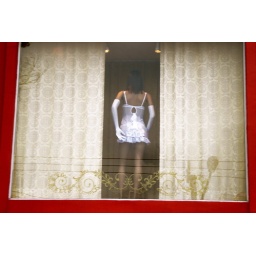
Use a window or a door as a frame for your subject today in a photograph.